Subduction tectonics of the Philippines

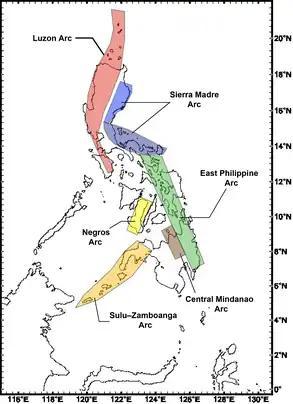

The Philippine Trench results from the westward subduction of The Philippine Sea plate beneath the Philippine Mobile Belt. The north-trending trench extends from the southeastern Luzon (15˚30’N) to the northeast of Halmahera (2˚N), with a total length of and a maximum depth of . It is linked to another east-dipping subduction zone to the north in the East Luzon Trough with an east–west trending strike-slip fault. The Philippine propagates northwards in the segment of East Luzon Trench.